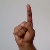
The image shows a hand gesture representing the letter 'D' in Indian Sign Language.